Kincardine Lighthouse

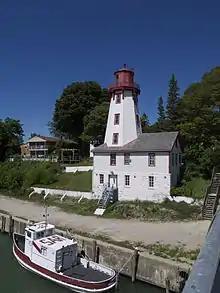
Kincardine Lighthouse

The Kincardine Lighthouse is a historic lighthouse located in Kincardine, Ontario, near the mouth of the Penetangore River. Built in 1881, it is 24.4 metres (74 feet) tall and was built above the light keeper's home. The tower is eight sided and sits on a stone foundation. The facility has been renovated and is now the Kincardine Yacht Club and a museum. It is open for tours from July 1 to Labour Day.